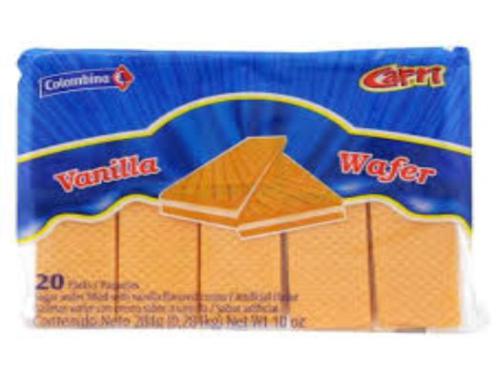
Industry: Food